Texas A&M University Corps of Cadets

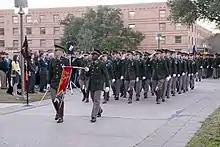
Company F-2 at the SCONA review.

During the Vietnam War era, the Cadet Corps was composed of two to three Army Brigades, two to three Air Force Wings, and the Band. Each brigade was composed of two or three battalions of three to five companies each, and each Wing was composed of two groups of three to six squadrons each. During this period the Corps was composed of as many as 40 individual companies and squadrons, including the Band.